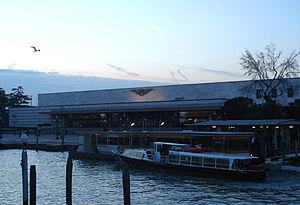
La liste de gares en Italie, est une liste non exhaustive de gares ferroviaires du réseau des chemins de fer en Italie.